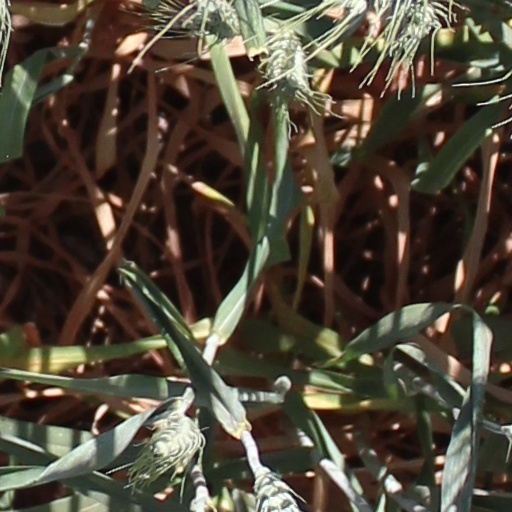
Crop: wheat